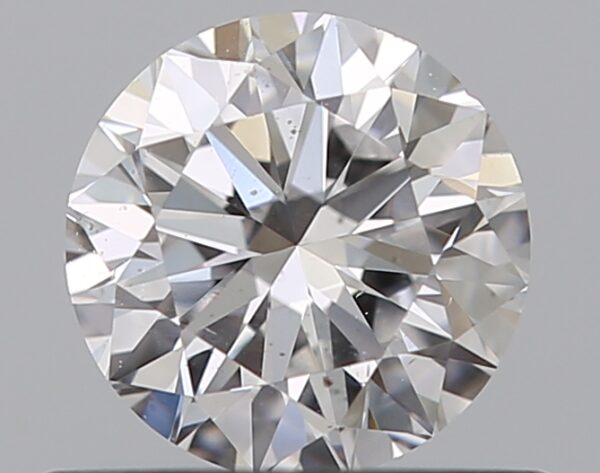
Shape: round
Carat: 0.5
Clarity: SI1
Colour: D
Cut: VG
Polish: EX
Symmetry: VG
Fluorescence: N
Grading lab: GIA
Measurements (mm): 4.96 x 5.01 x 3.14